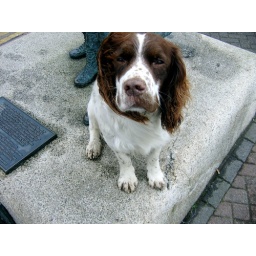
This dog followed me around in Cobh all day. So cute but so sad.